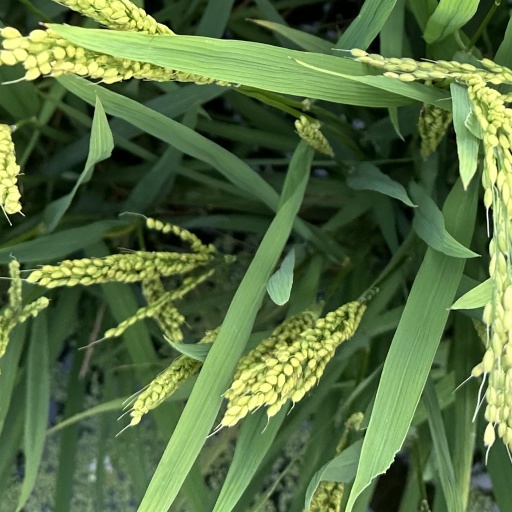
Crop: rice